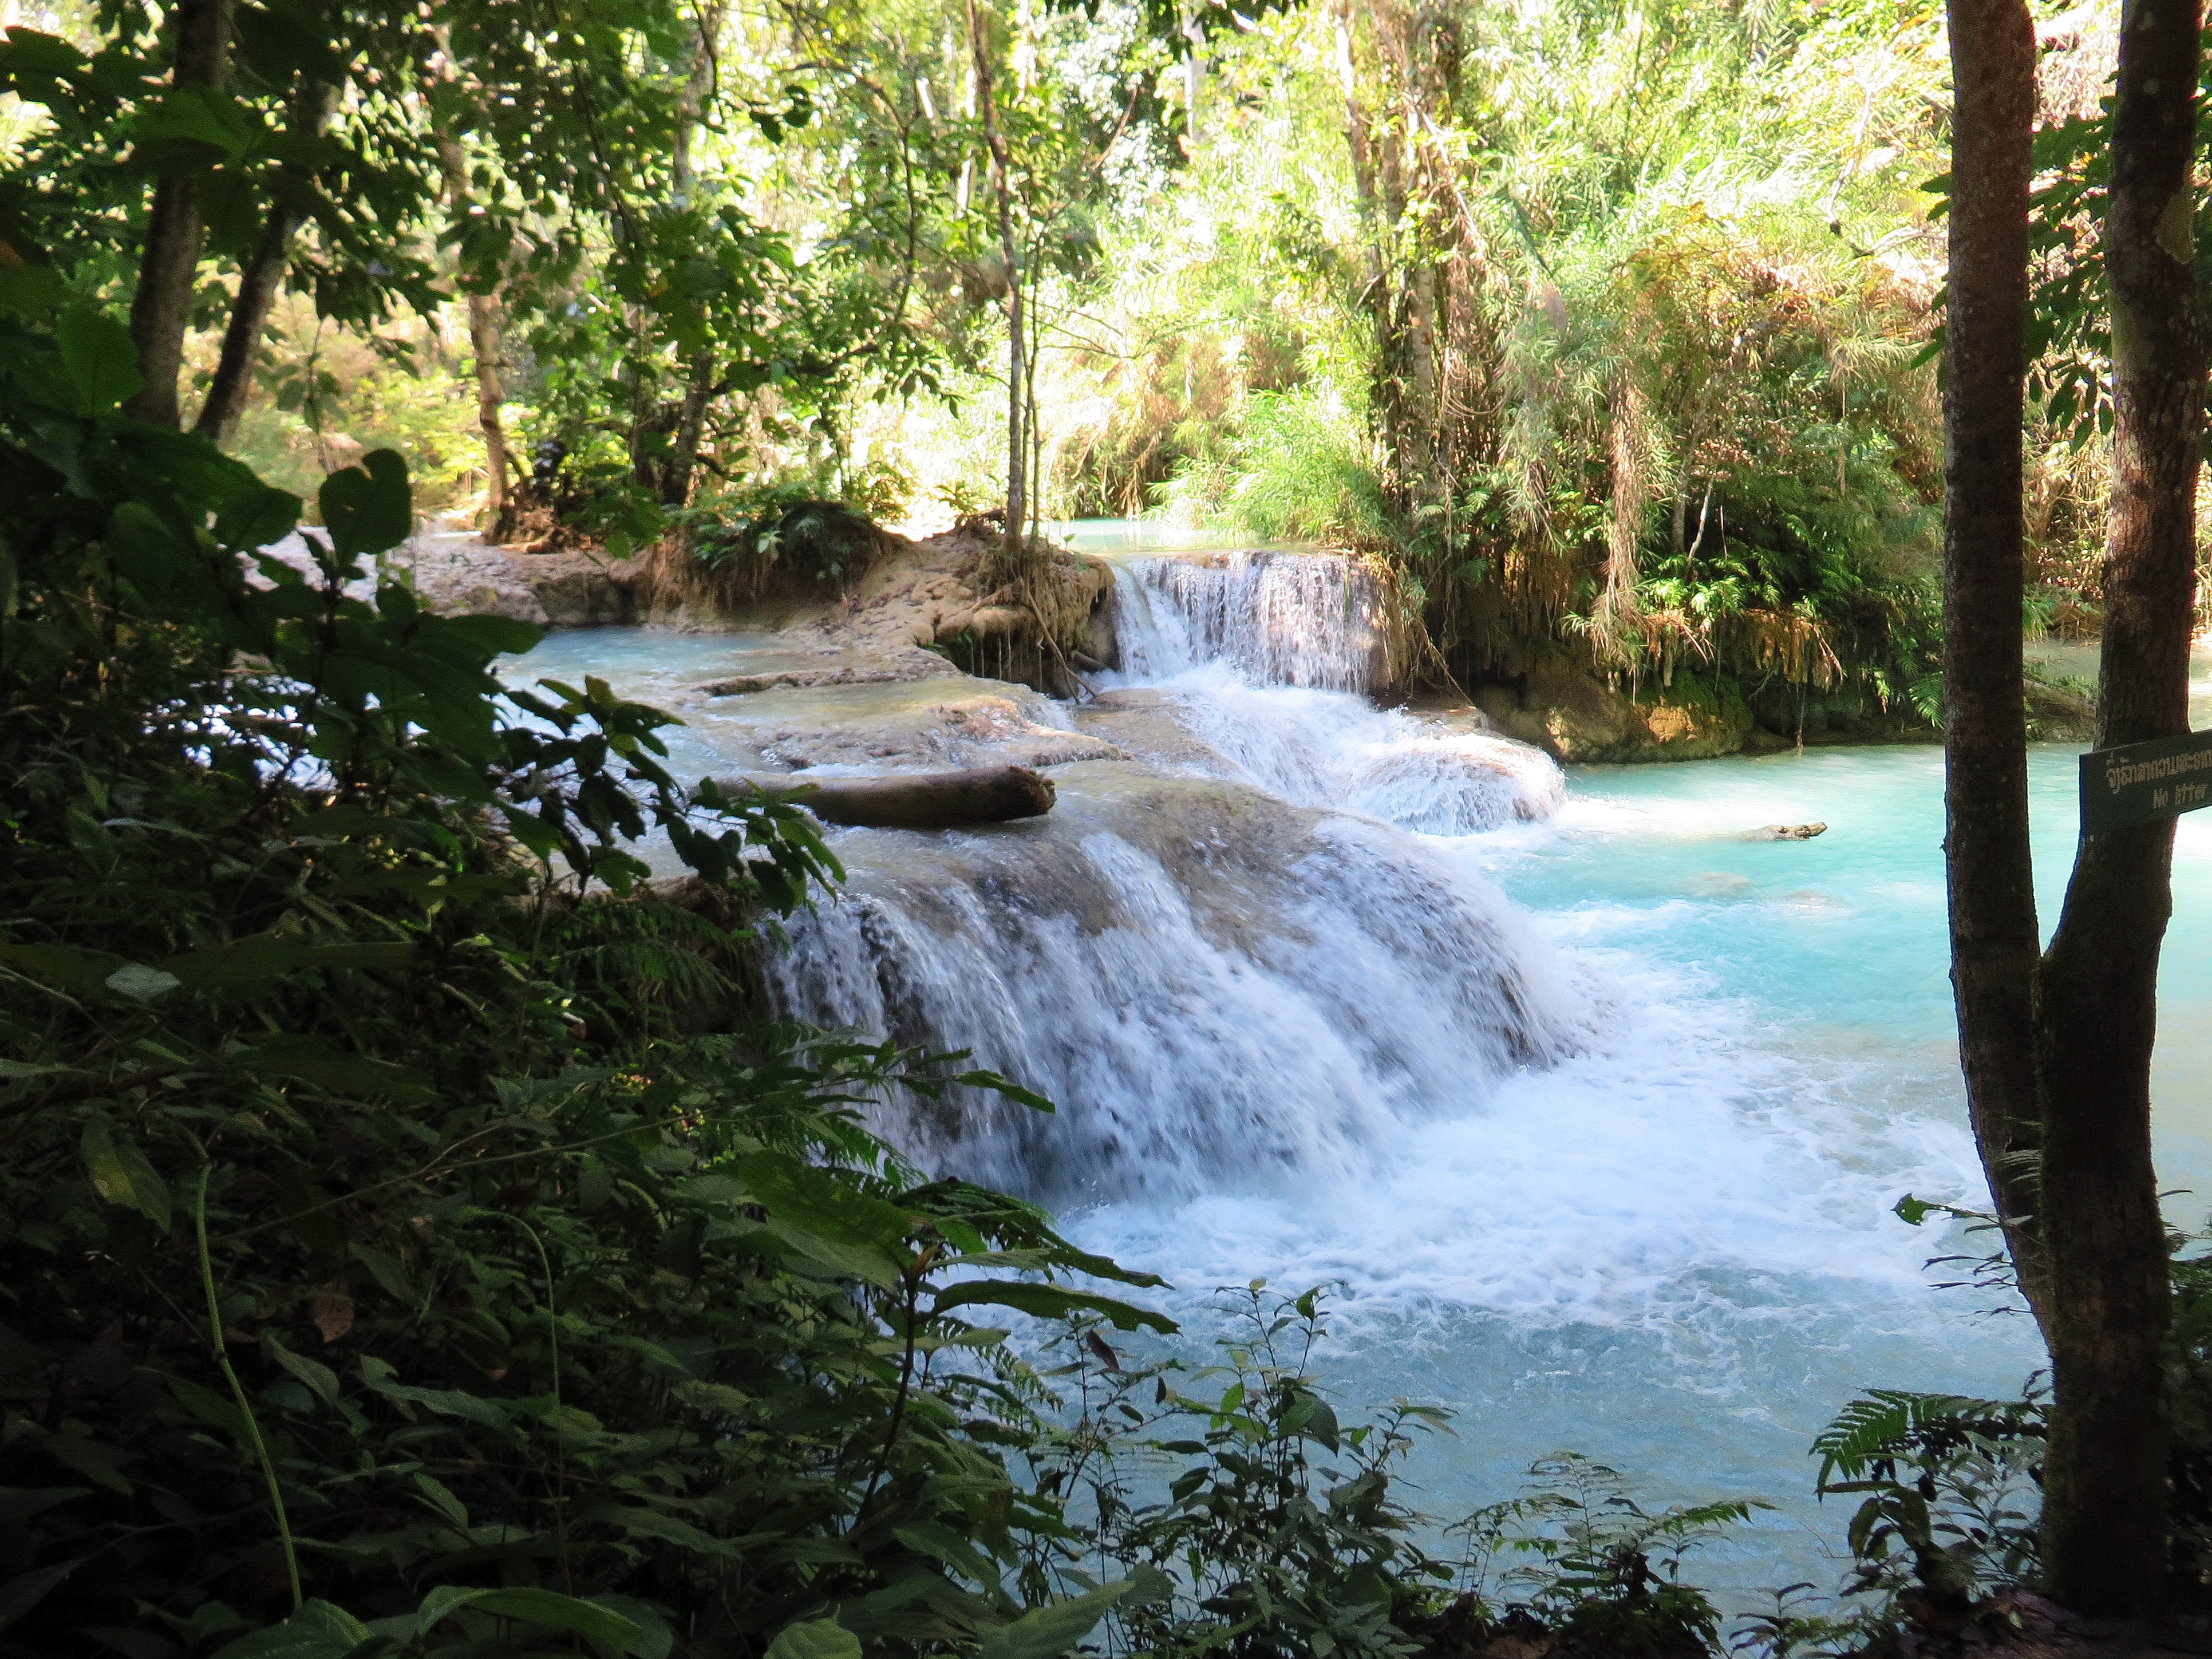
tree, water, nature, forest, waterfall, creek, wilderness, fall, river, pond, stream, cascade, jungle, rapid, botany, body of water, rainforest, waterfalls, woodland, basin, habitat, laos, water feature, watercourse, water courses, natural environment, if kwang, kuang if